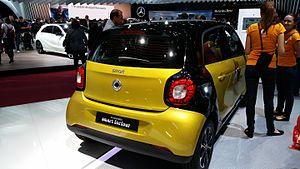
Smart Forfour (2014) - Arrière
La Smart Forfour est une voiture citadine produite par Smart entre avril 2004 et juin 2006. Une seconde génération est sortie début 2014 sur la base de la Renault Twingo III.